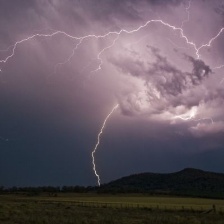
Cloud type: Cumulonimbus